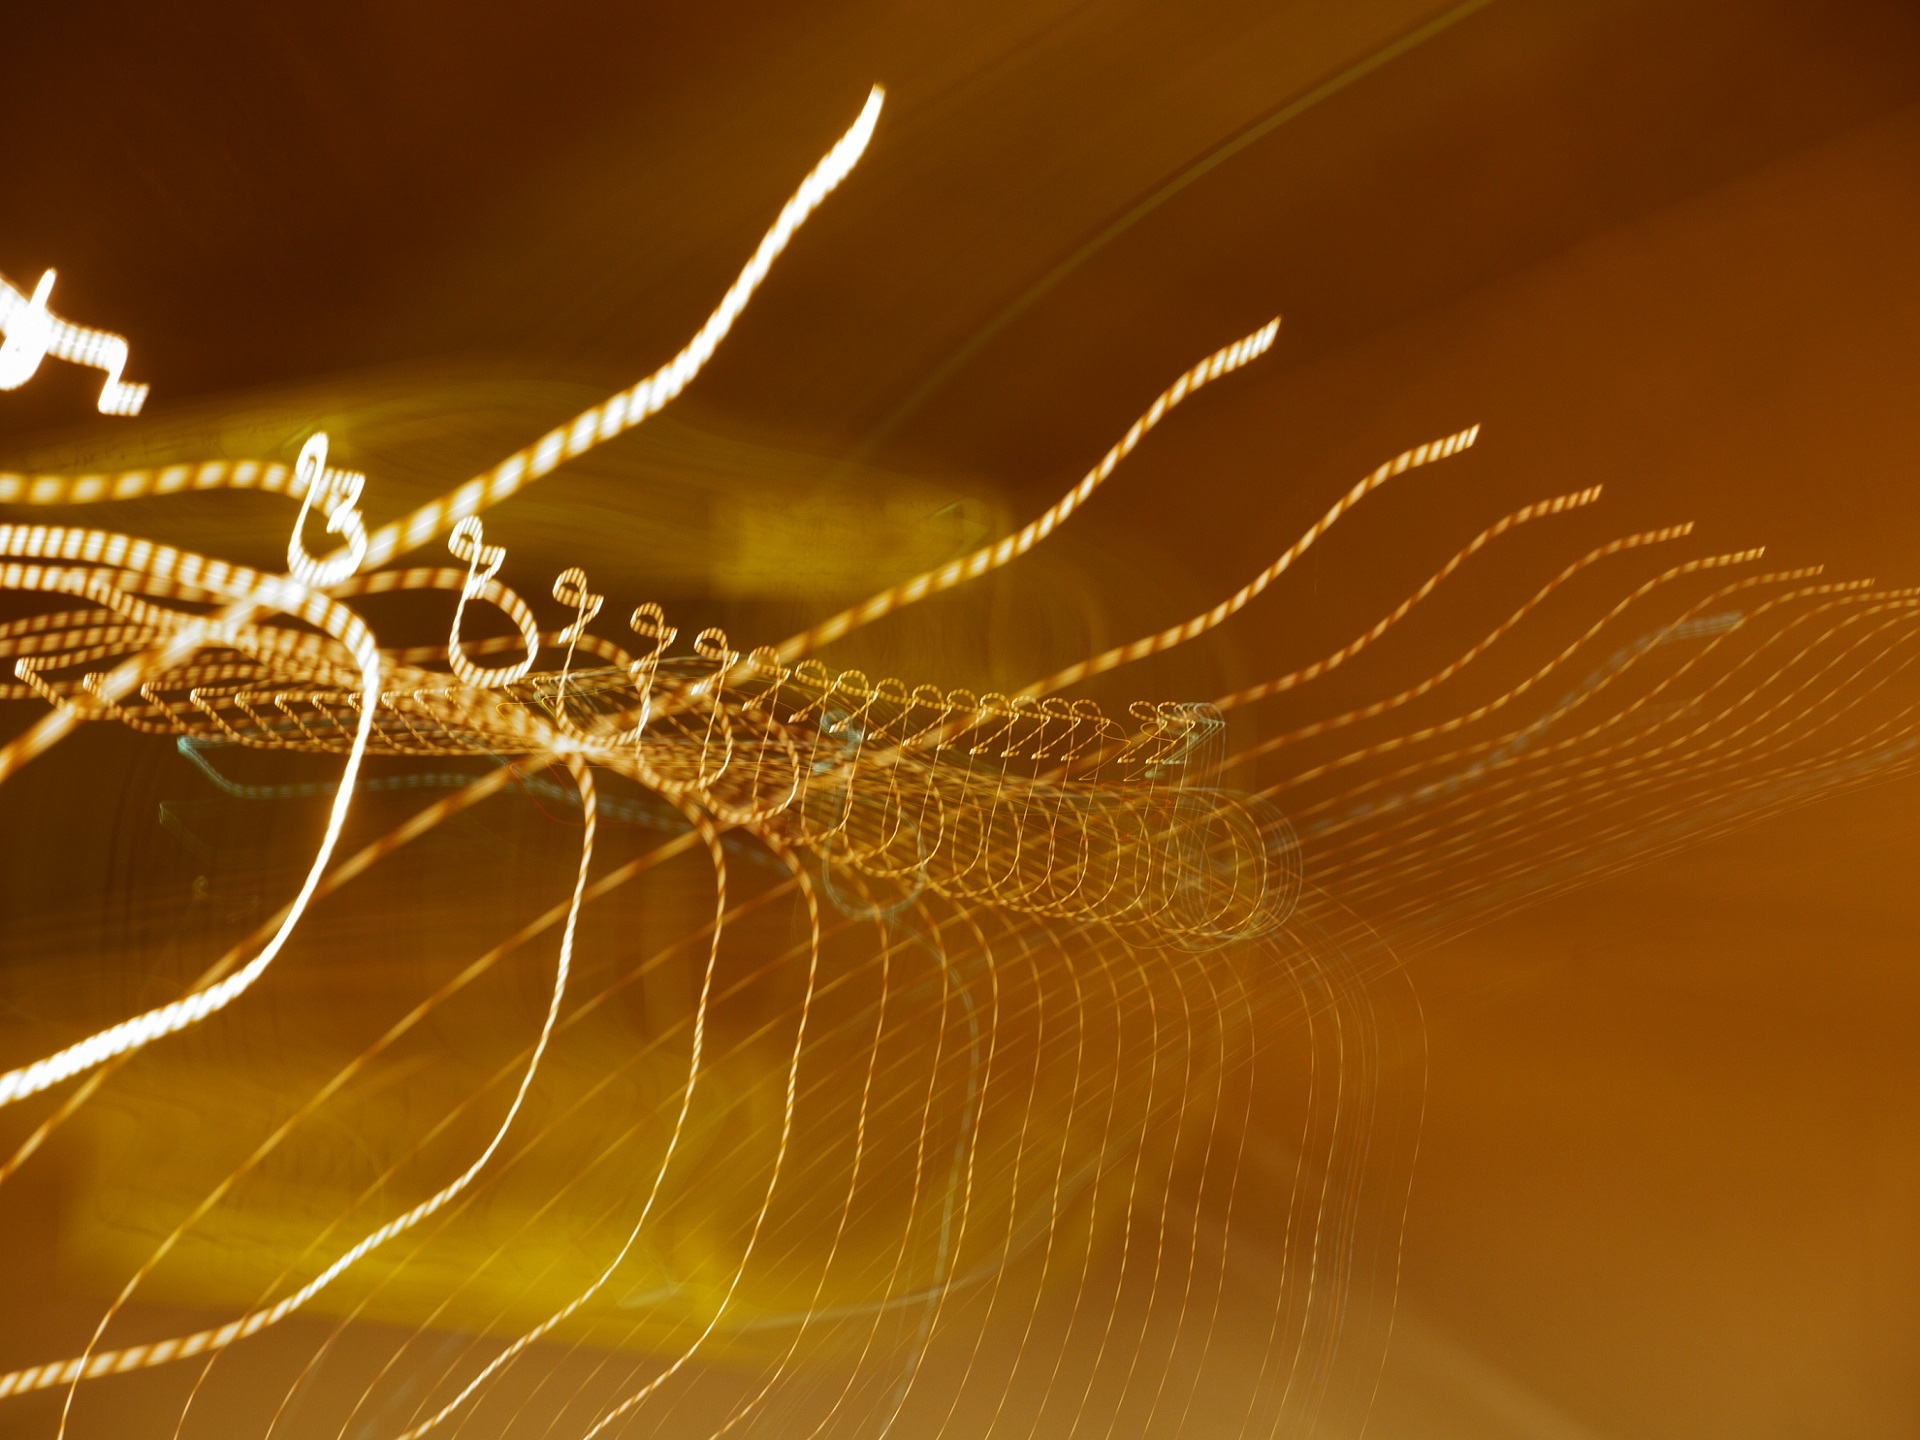
dew, wing, light, architecture, tunnel, curve, insect, yellow, japan, material, invertebrate, spider web, close up, beautiful, moisture, foppery, macro photography, kaguran